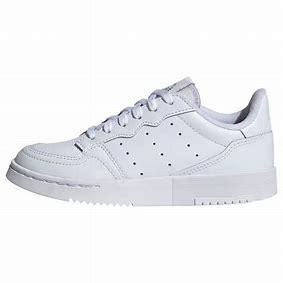
Brand: Adidas
Model: Supercourt